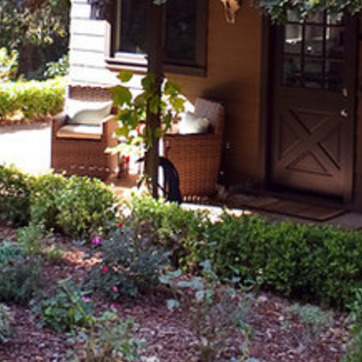
Material: other